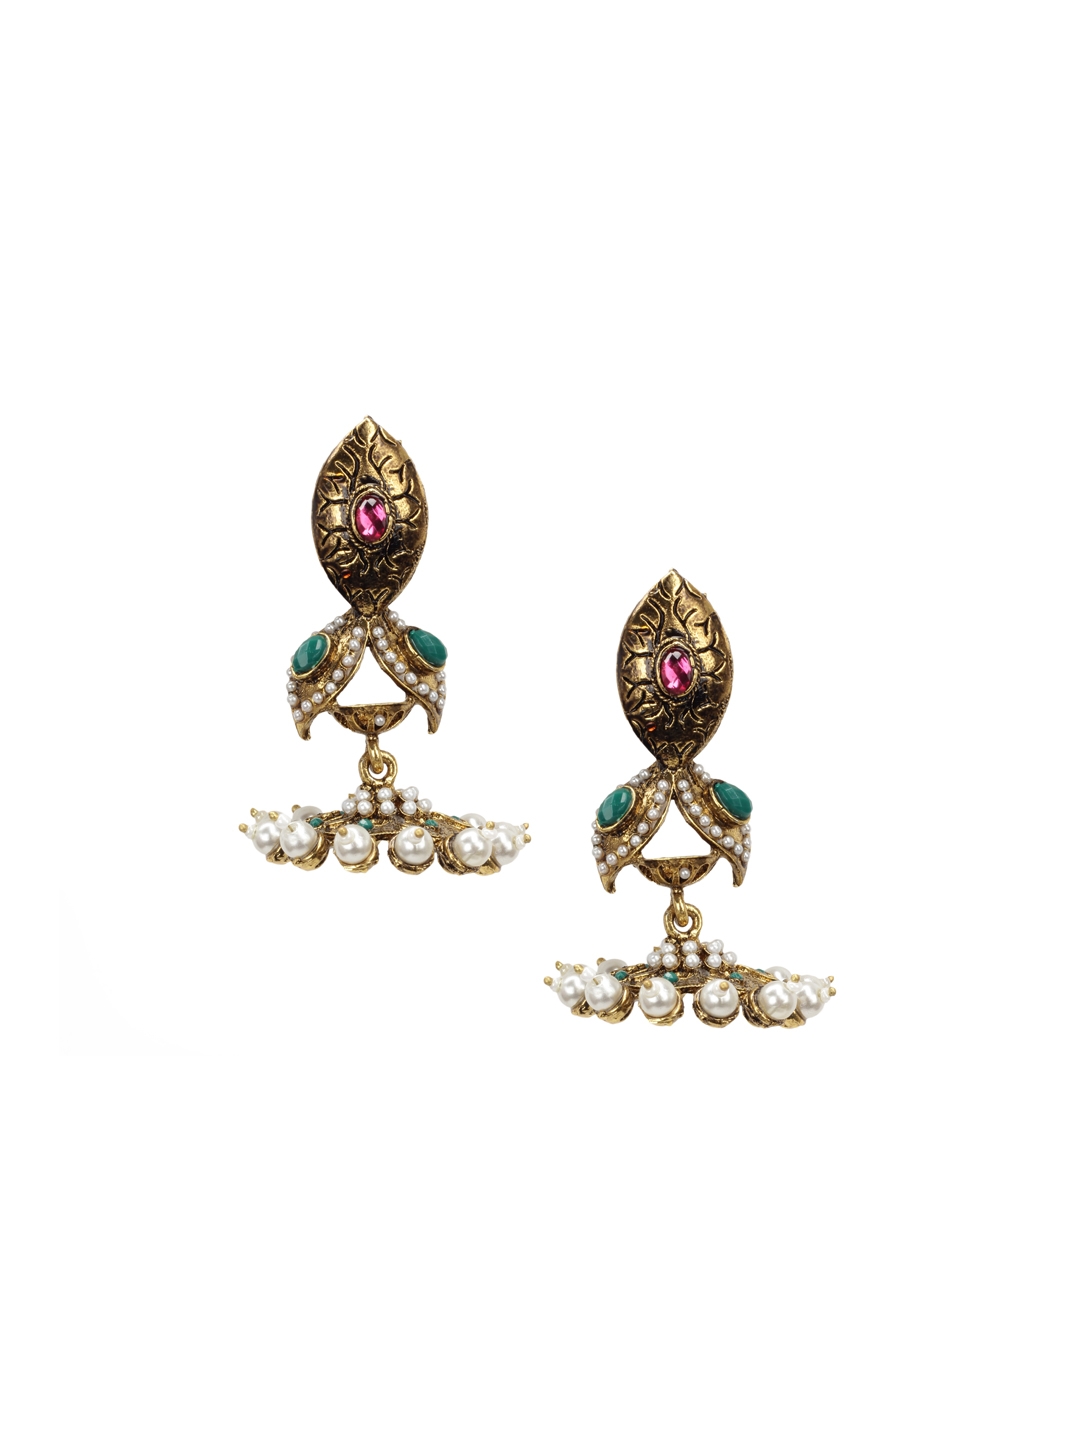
Royal Diadem Green Earrings
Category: Accessories / Jewellery / Earrings
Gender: Women
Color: Gold
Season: Summer 2012
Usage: Ethnic